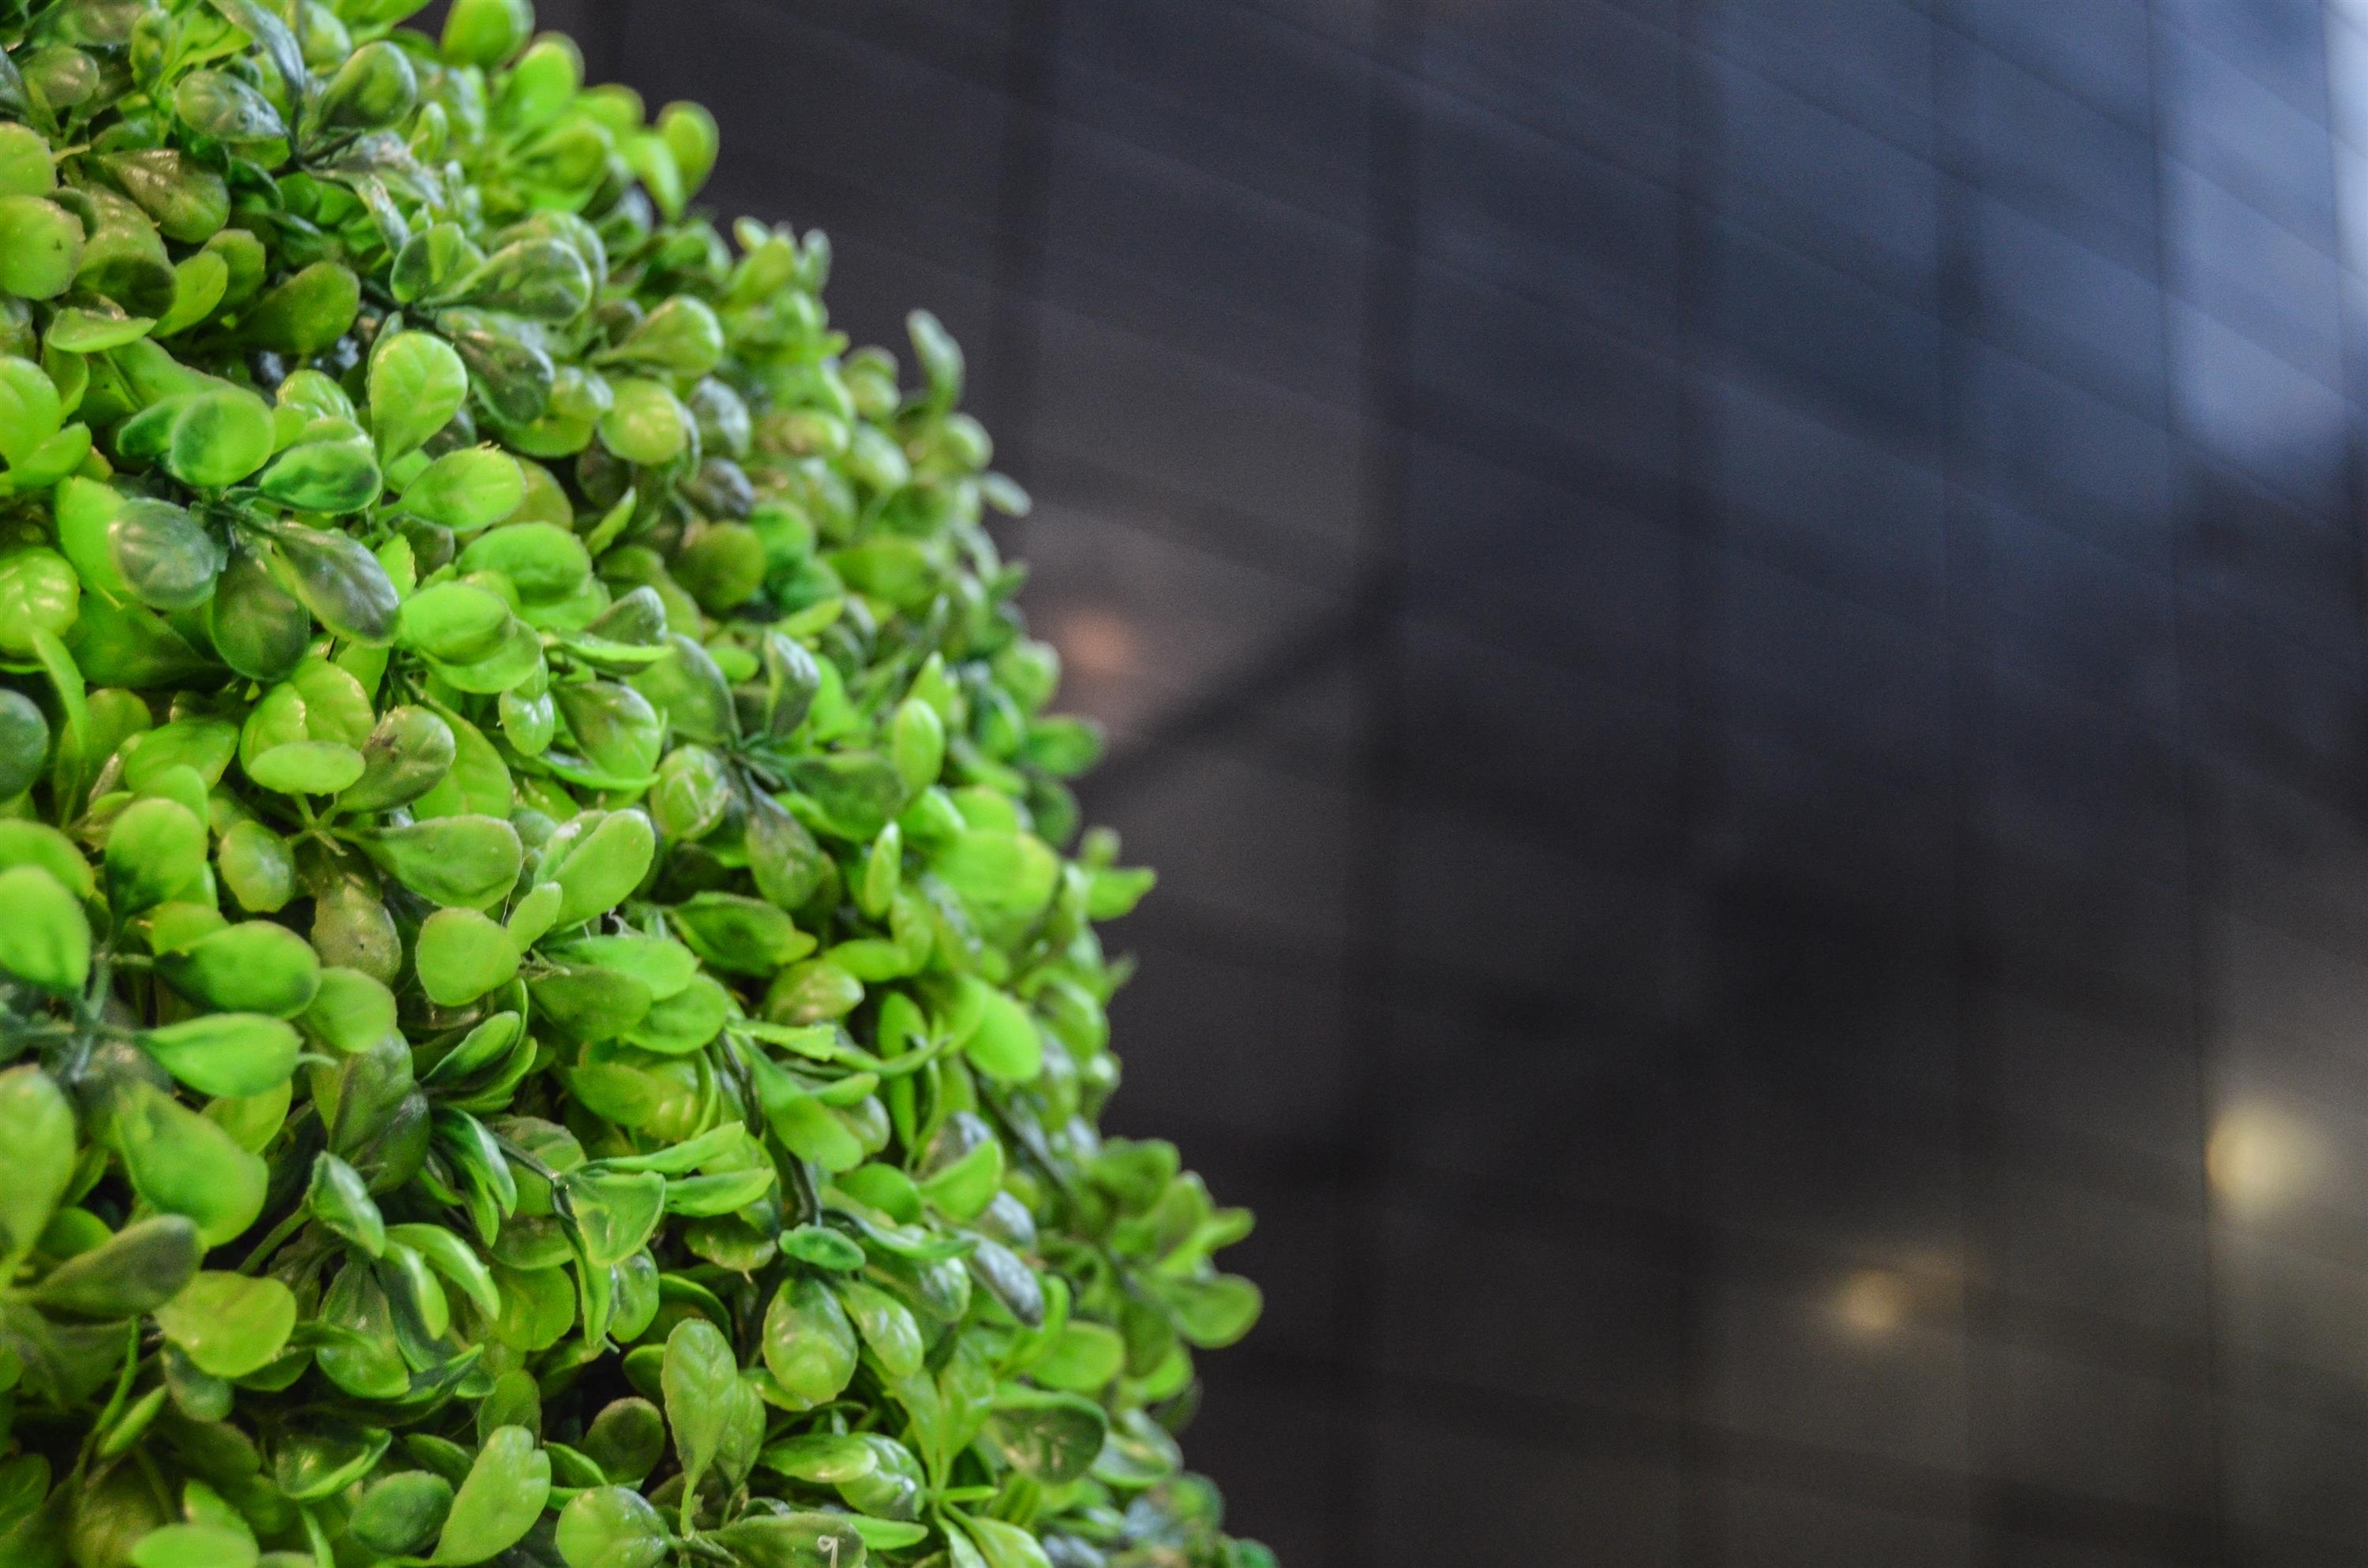
plant, leaf, flower, bush, green, herb, produce, artificial, flowering plant, dashing, land plant